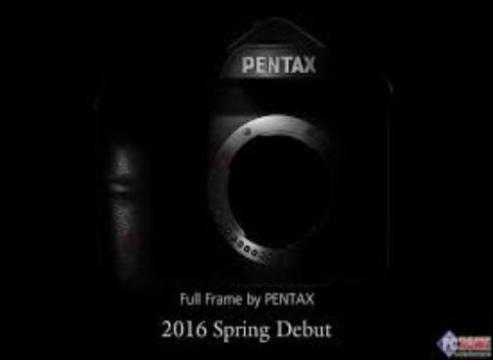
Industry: Electronic